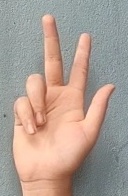
ASL sign: 3